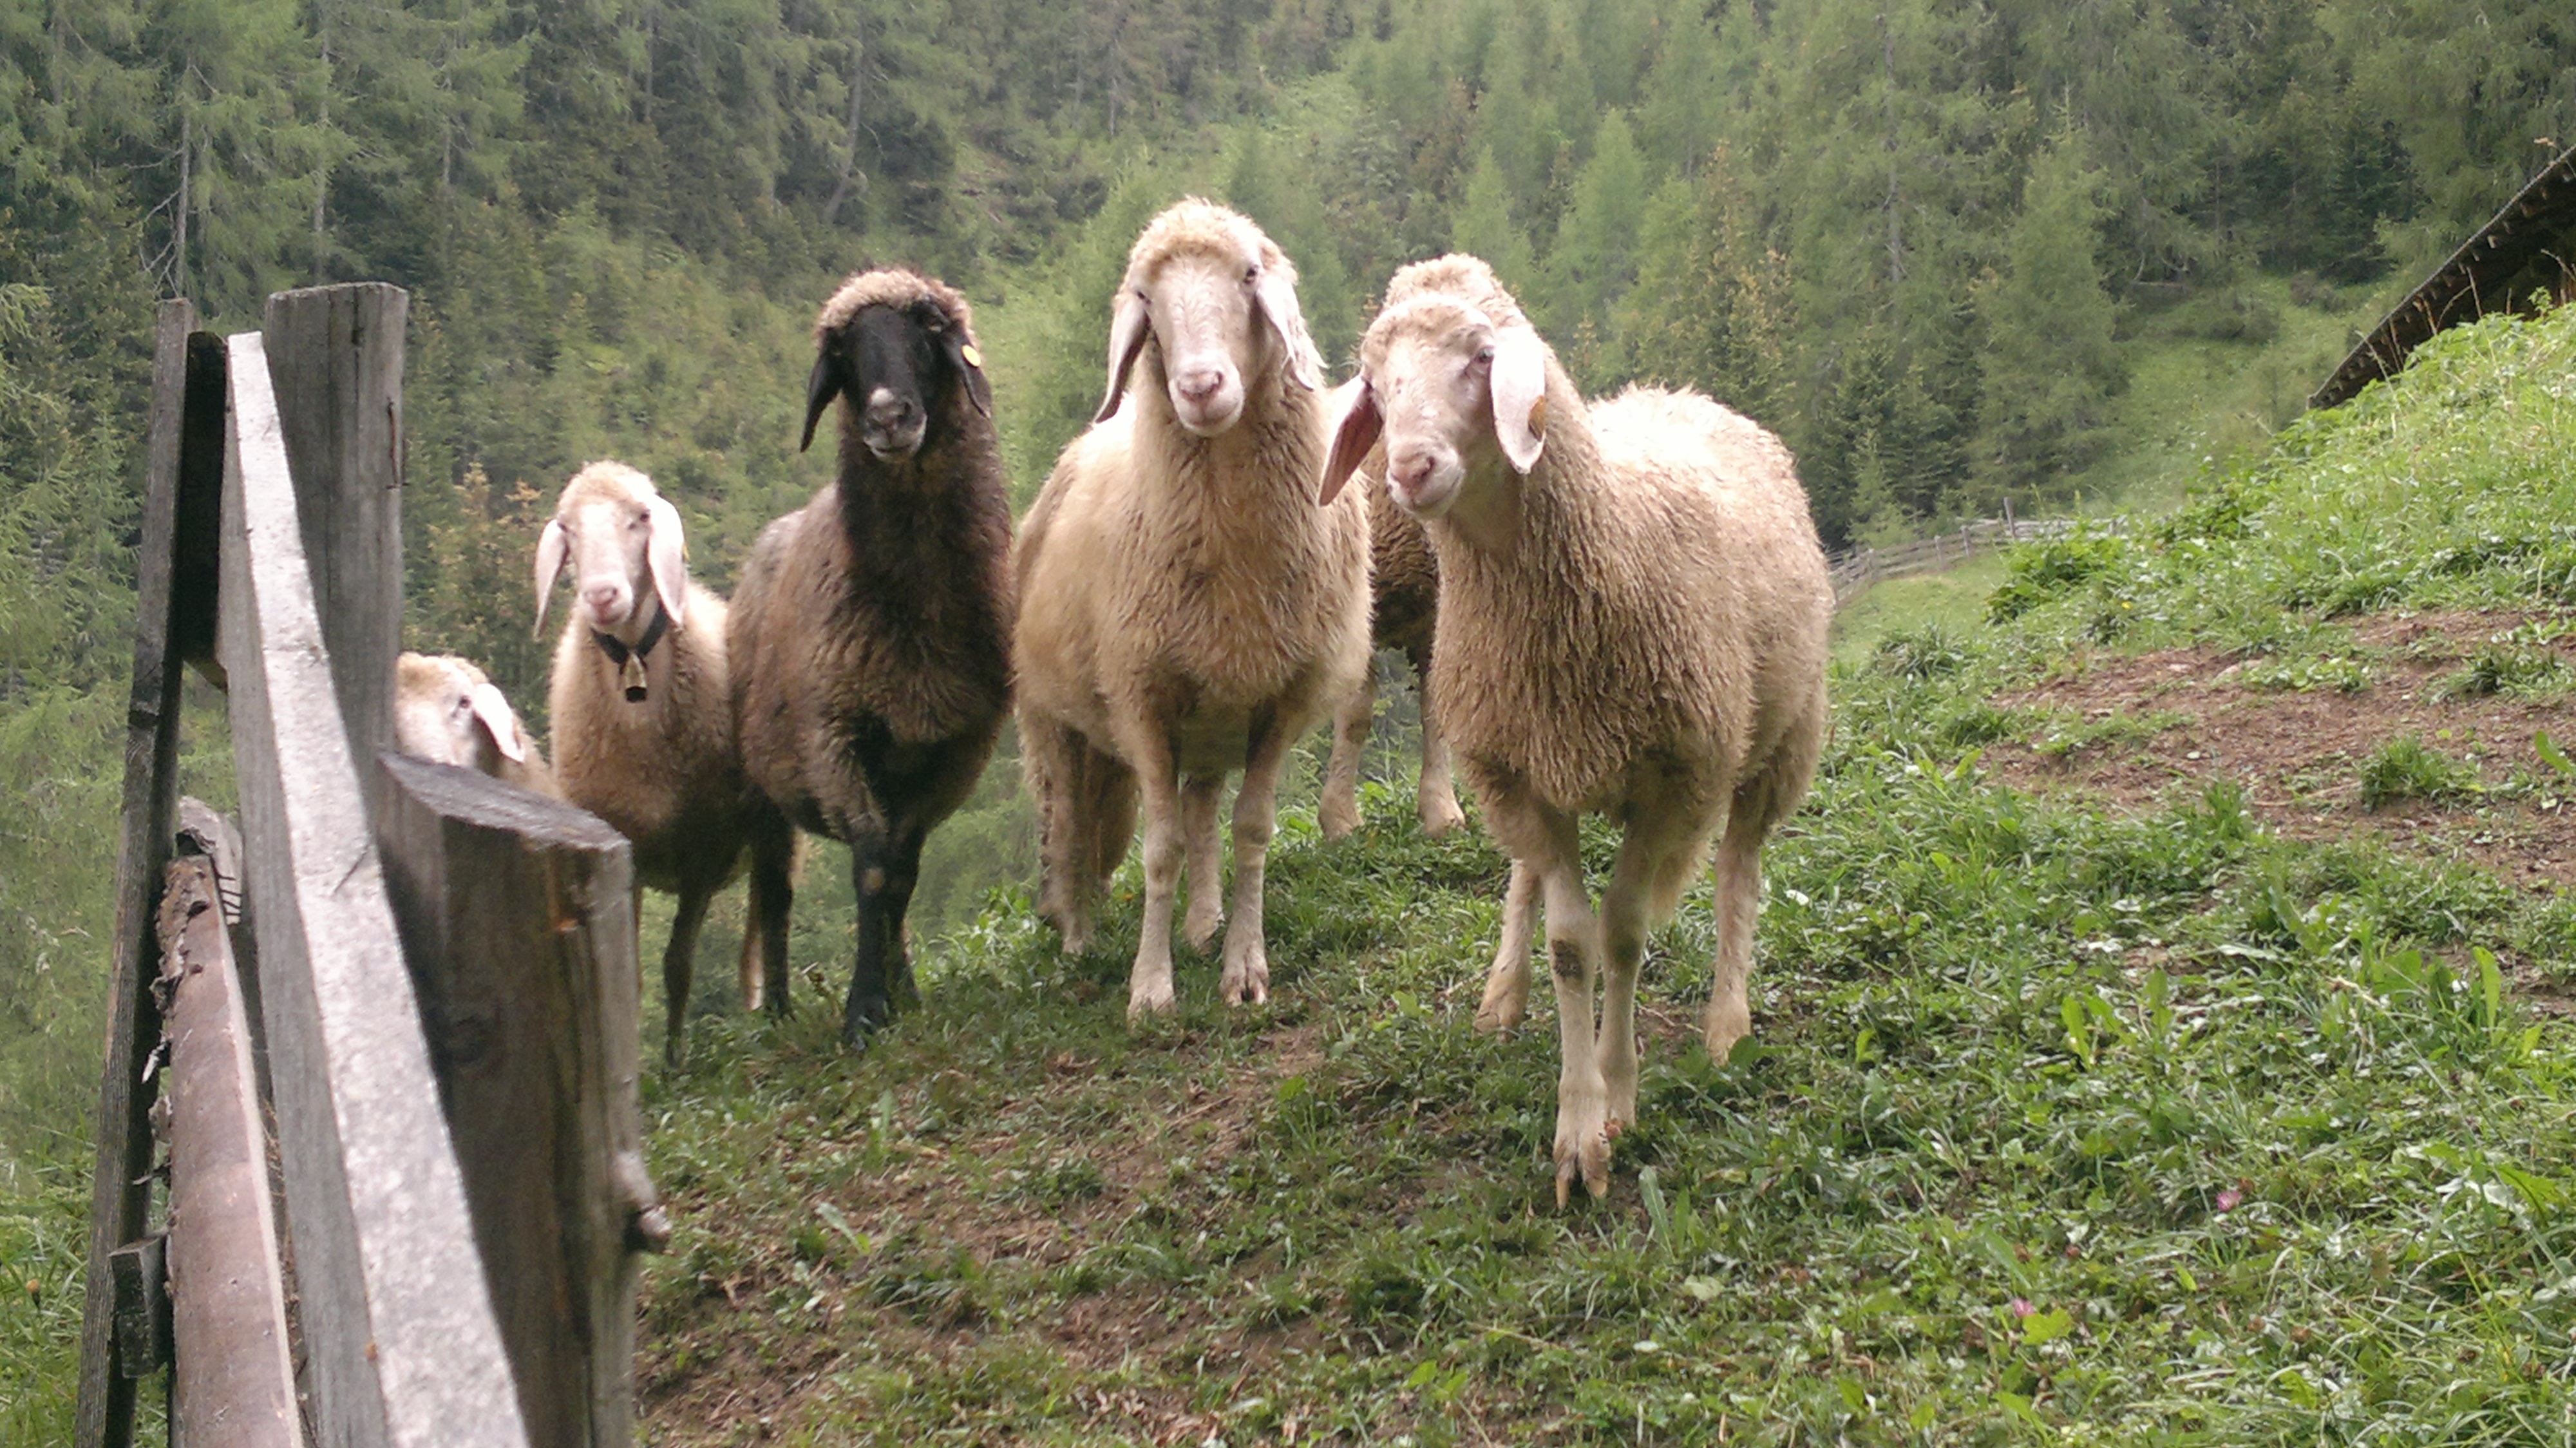
farm, wildlife, herd, pasture, grazing, sheep, mammal, fauna, vertebrate, sheeps